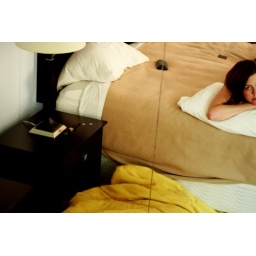
It is not as cool as you would think to have a wall of mirrors beside your bed. Oh no...